Helmut Kleebank

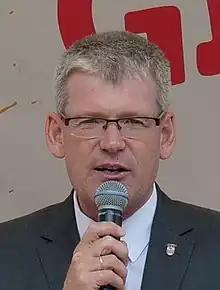

Helmut Kleebank (born 18 November 1964) is a German teacher and politician of the Social Democratic Party (SPD) who has been serving as a member of the Bundestag since 2021.